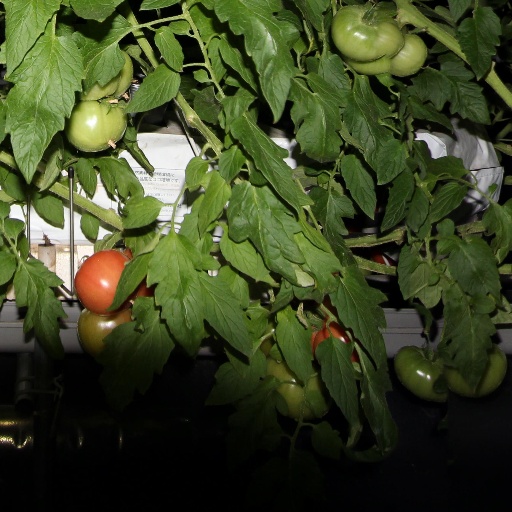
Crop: tomato